Georgia Tech

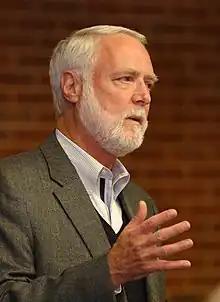
A white-haired and white-bearded man gesturing with his right hand as he speaks

Under President Blake Ragsdale Van Leer's tenure, Tech went through a significant change, expanded its campus with new facilities, added new engineering courses, and became the largest engineering institute in the South and the third largest in the US. Van Leer also admitted the first female students to regular classes in 1952 and began steps toward integration. He stood up to Georgia governor Marvin Griffin's demand to bar Bobby Grier from participating in the 1956 Sugar Bowl game between Georgia Tech and Grier's University of Pittsburgh. After Van Leer's death, his wife Ella Lillian Wall Van Leer bought a house on campus and opened it to female students to support their success. She also set up the first sorority on campus along with a Society of Women Engineers chapter. In 1968 women could enroll in all programs at Tech. Industrial Management was the last program to open to women. The first women's dorm, Fulmer Hall, opened in 1969. Rena Faye Smith, appointed as a research assistant in the School of Physics in 1969 by Dr. Ray Young, in X-Ray Diffraction, became the first female faculty member (research) in the School of Physics. She went on to earn a Ph.D. at Georgia State University and taught physics and instructional technology at Black Hills State University – 1997–2005 as Rena Faye Norby. She served as a Fulbright Scholar in Russia 2004–2005. Women constituted 30.3% of the undergraduates and 25.3% of the graduate students enrolled in Spring 2009.